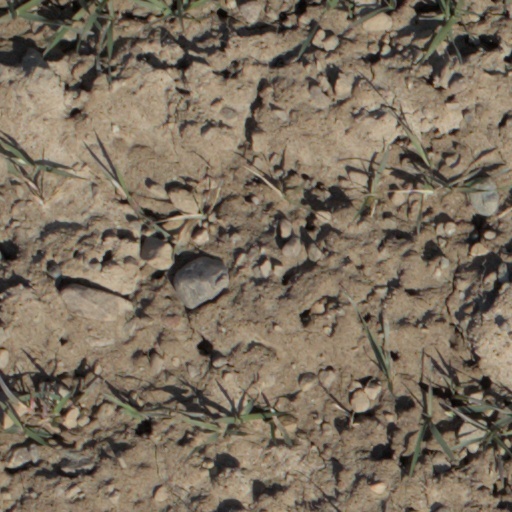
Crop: wheat